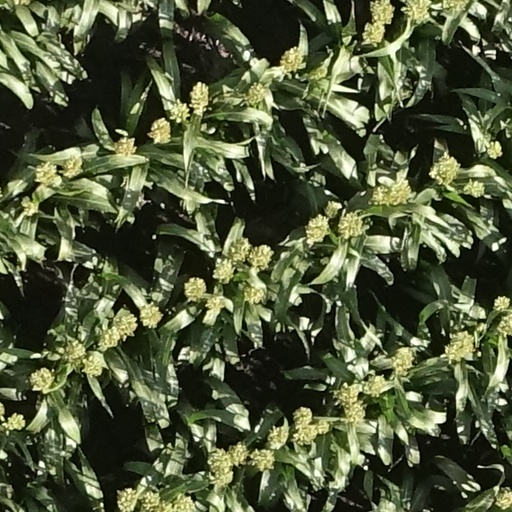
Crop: sorghum